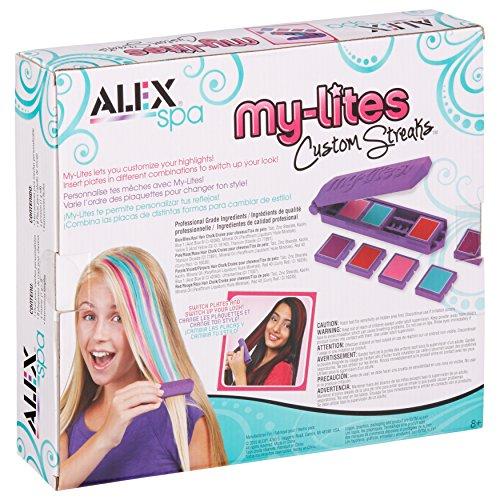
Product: Alex Spa My Lites Custom Streaks Girls Fashion Activity
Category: Toys & Games | Arts & Crafts | Craft Kits
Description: Create your own highlights and streaks.
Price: $13.87
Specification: ProductDimensions:11.5x2x10inches|ItemWeight:8ounces|ShippingWeight:8ounces(Viewshippingratesandpolicies)|DomesticShipping:ItemcanbeshippedwithinU.S.|InternationalShipping:ThisitemcanbeshippedtoselectcountriesoutsideoftheU.S.LearnMore|ASIN:B01BED5B96|Itemmodelnumber:622110-3|Manufacturerrecommendedage:8-15years